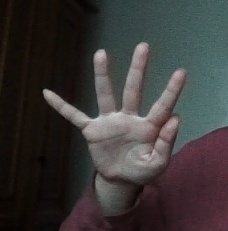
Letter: sheen